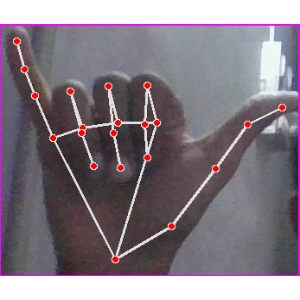
अक्षर: य